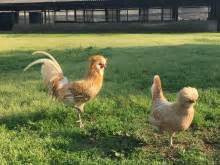
Label: chicken